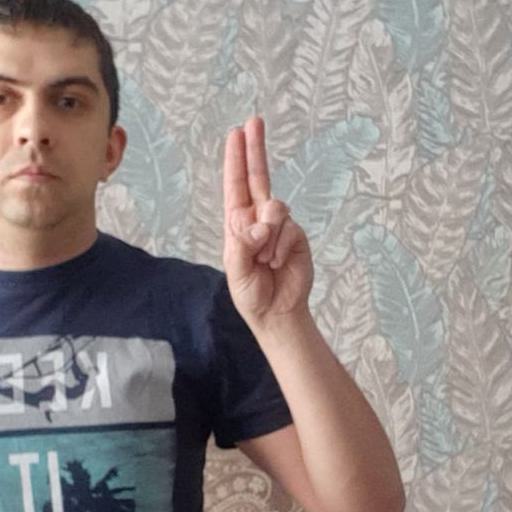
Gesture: two_up